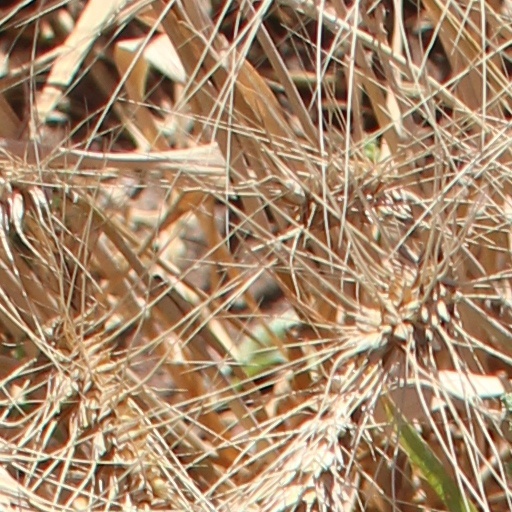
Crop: wheat